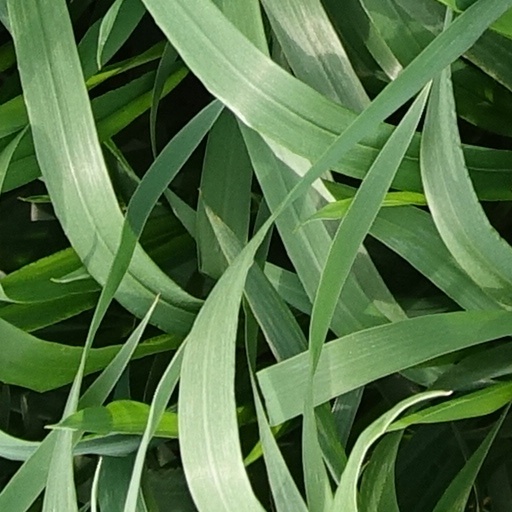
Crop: wheat